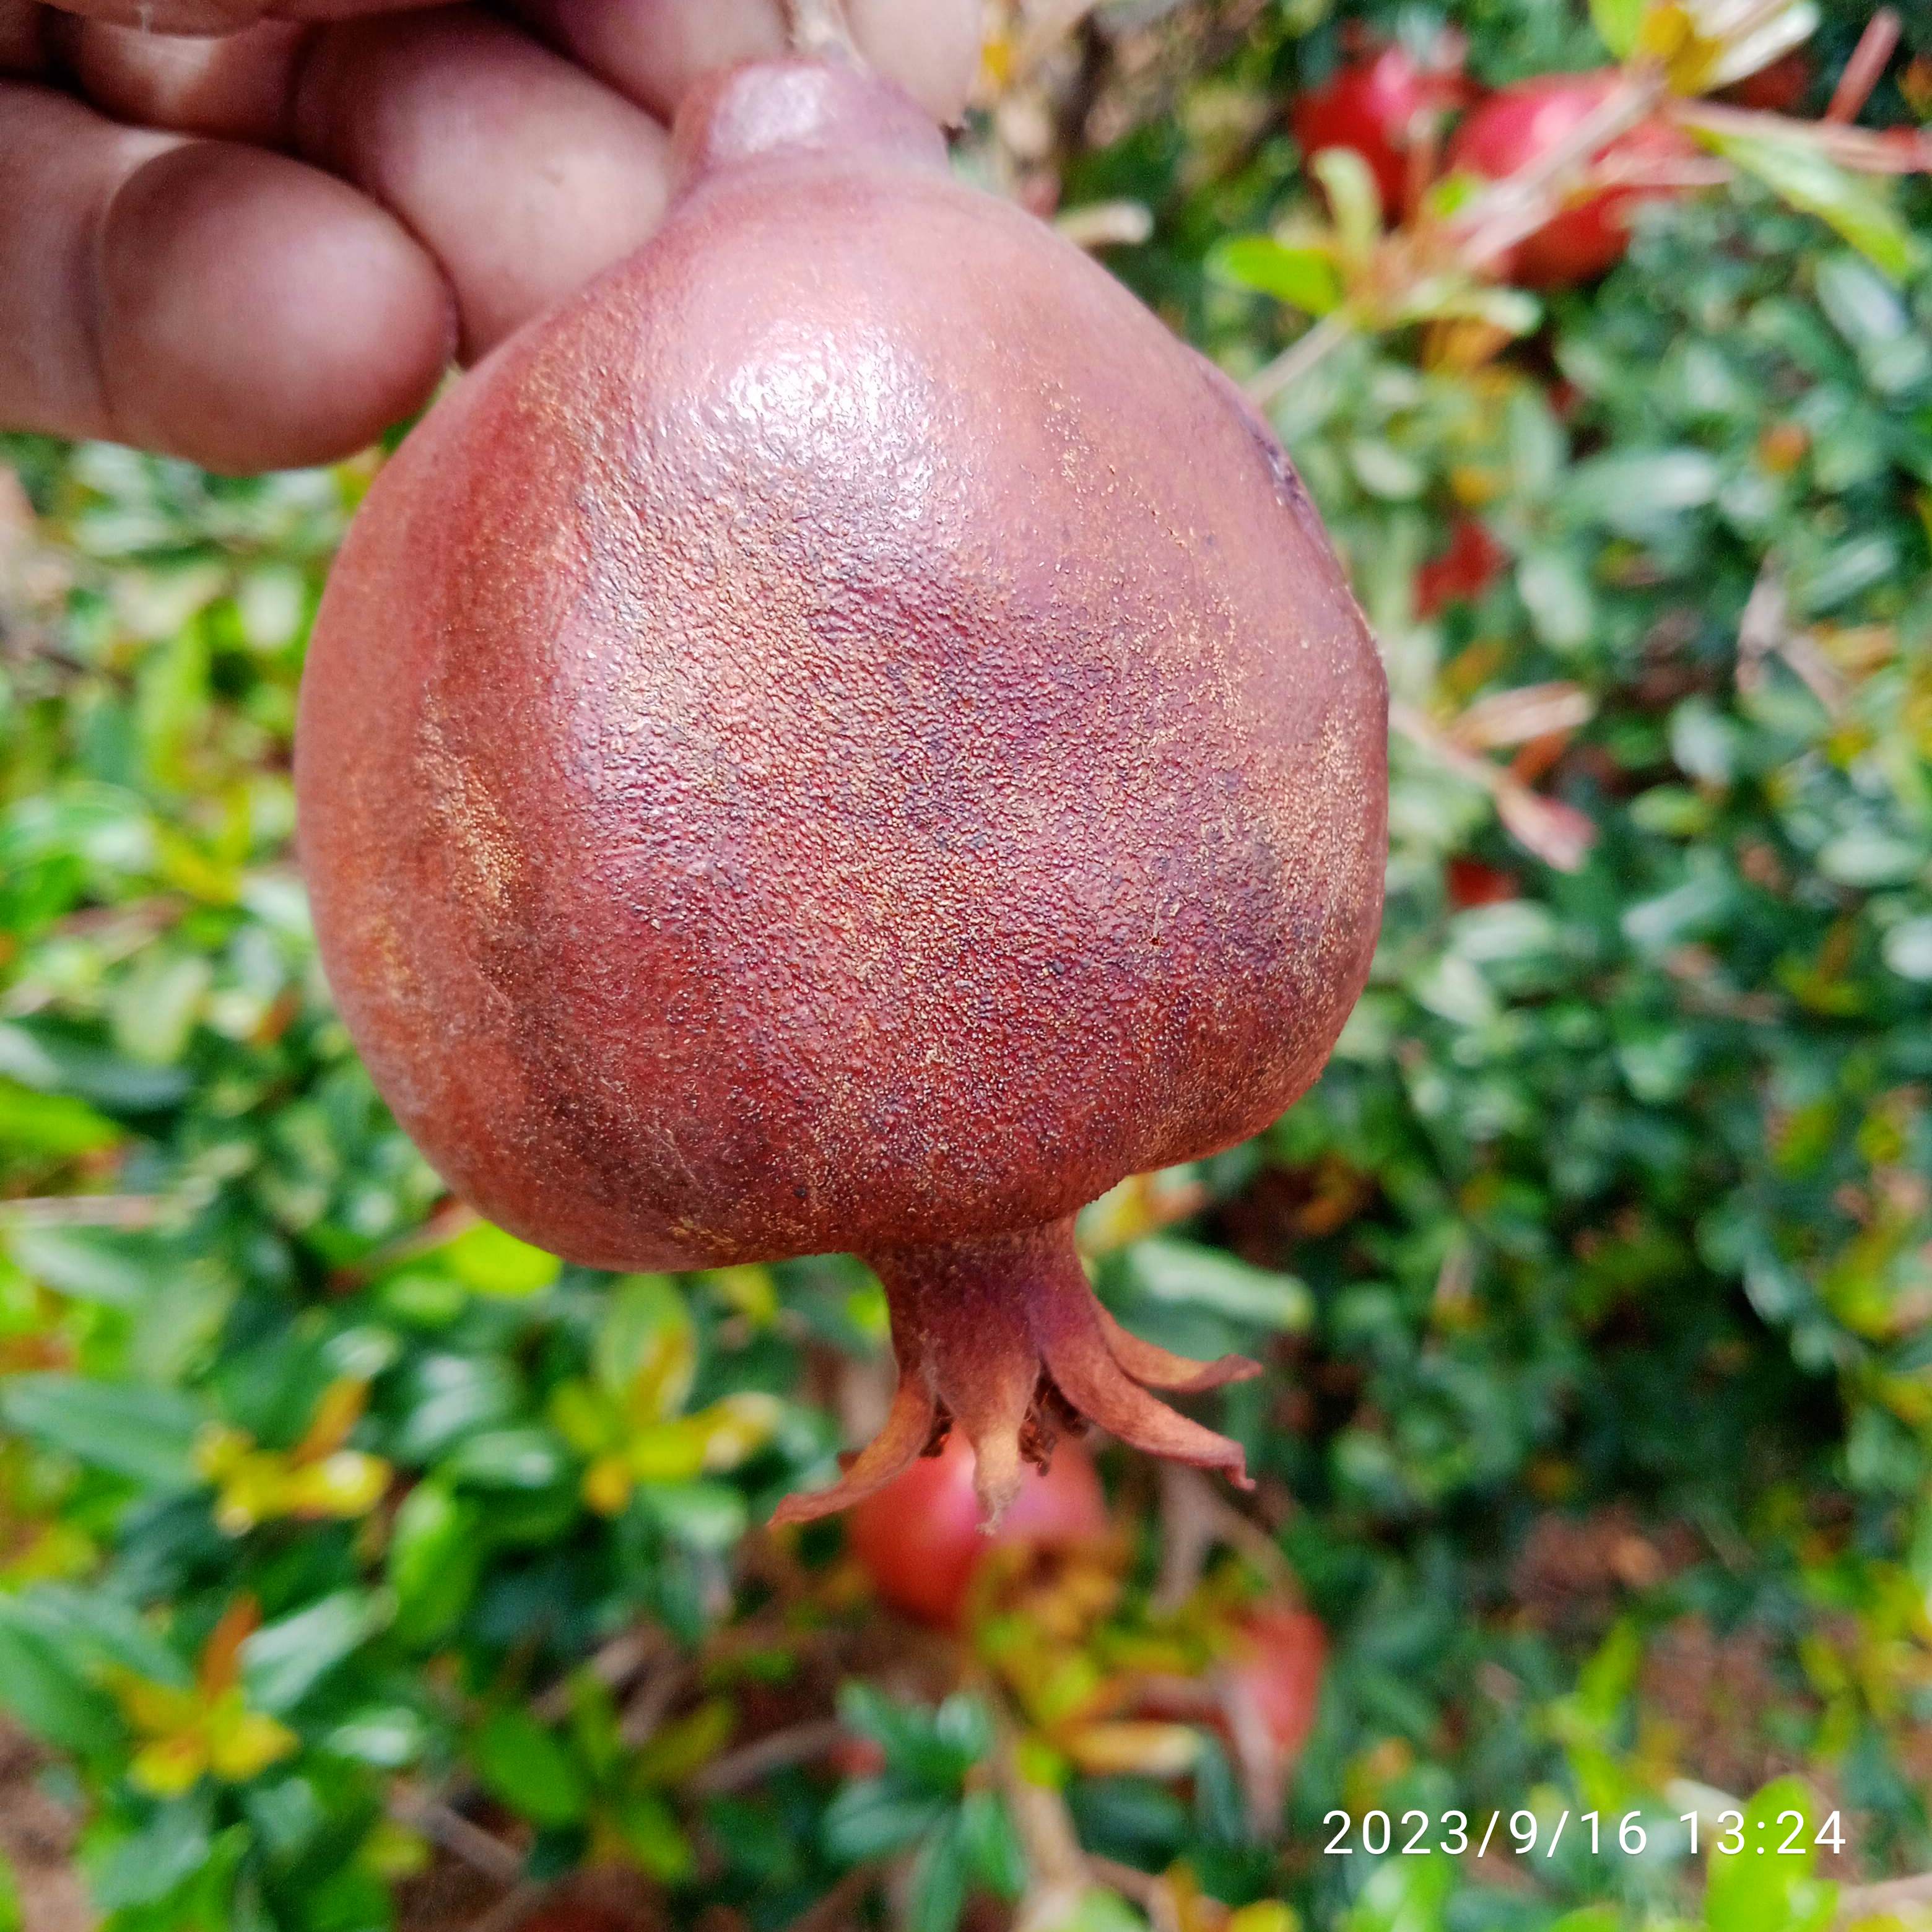
Label: Alternaria